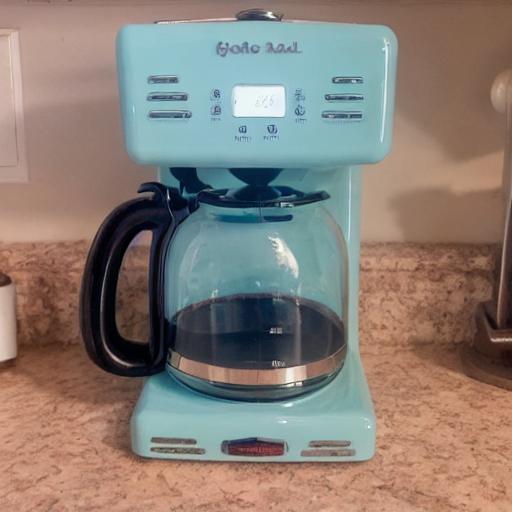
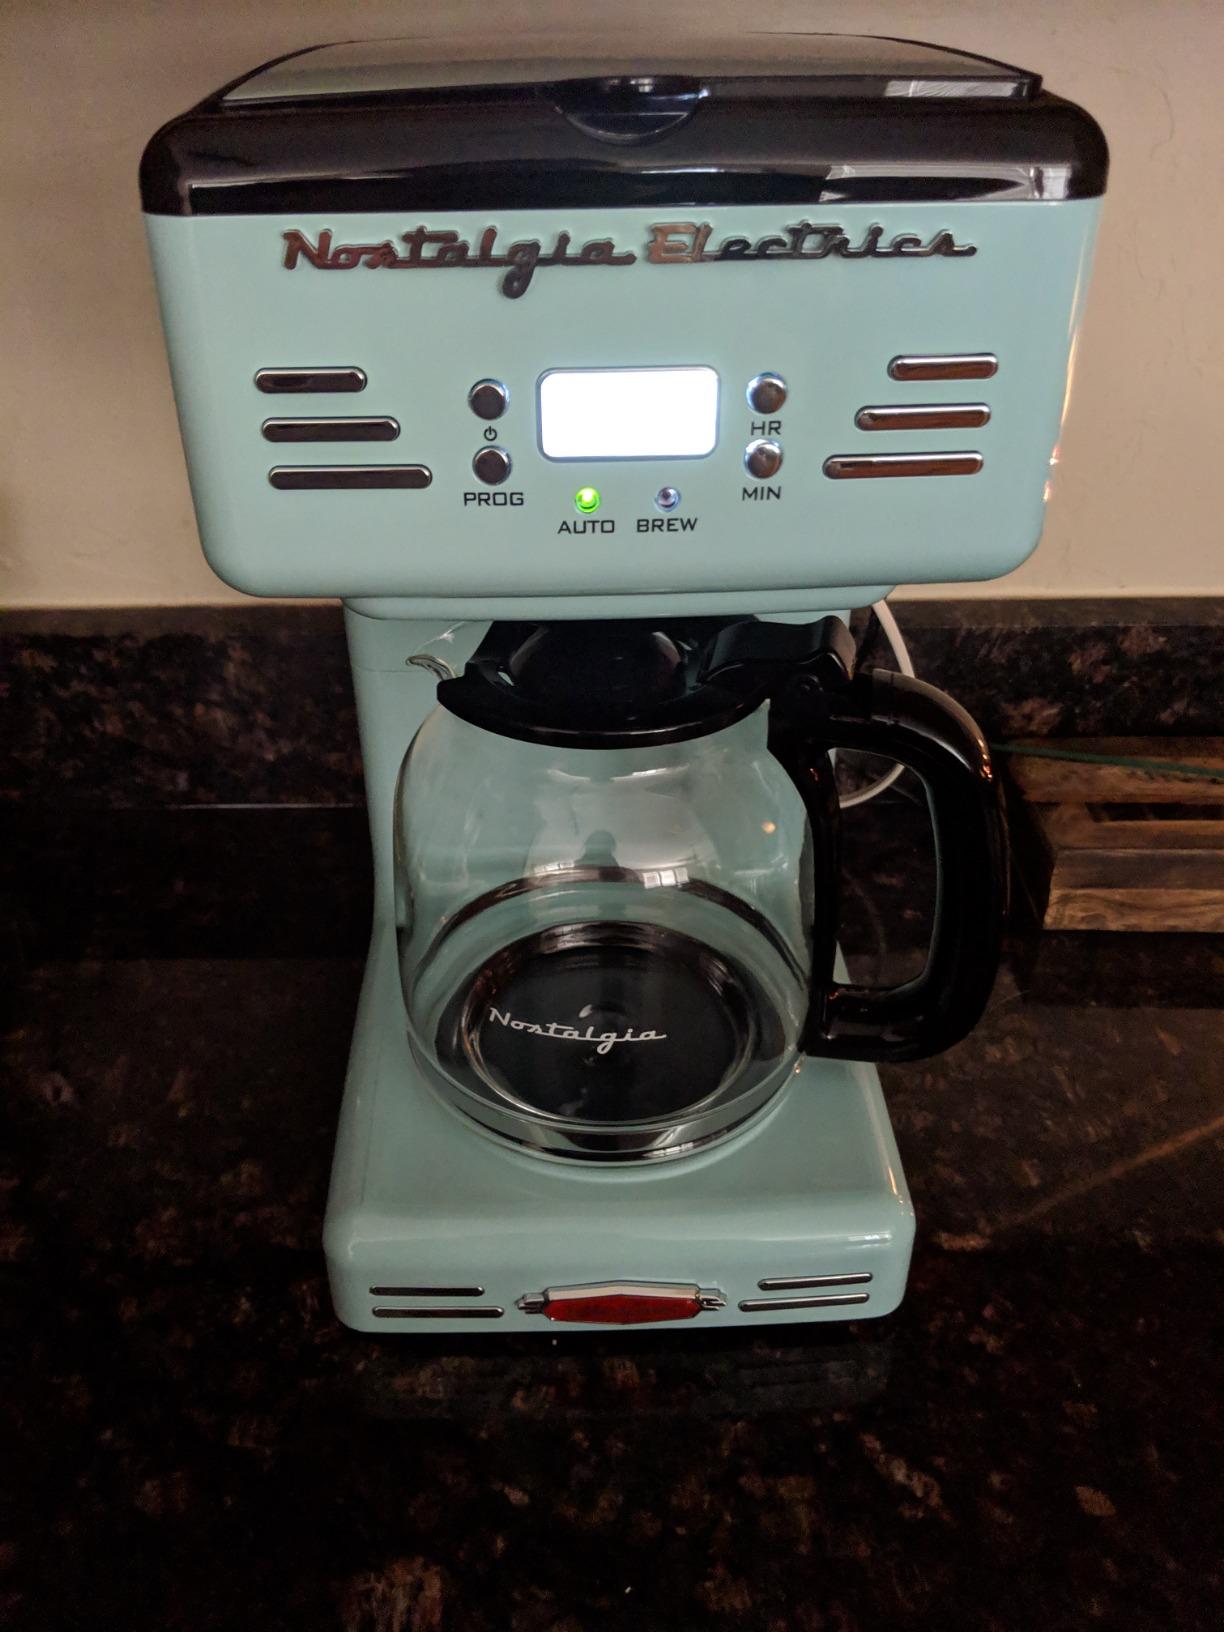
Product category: items_tea
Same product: no